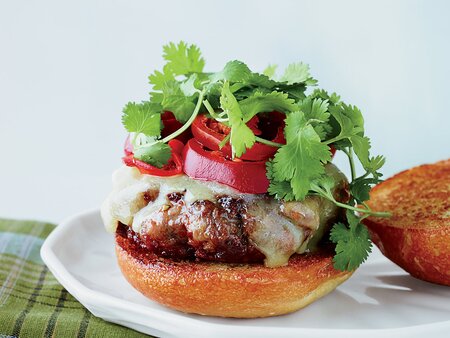
Dish: burger